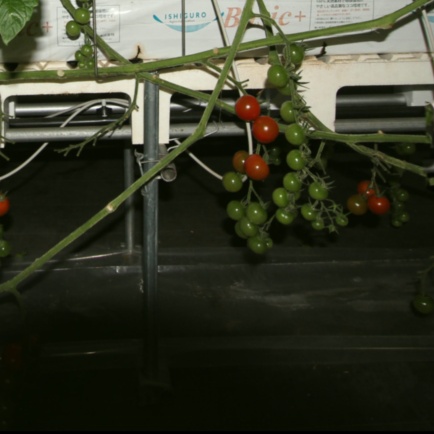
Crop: tomato